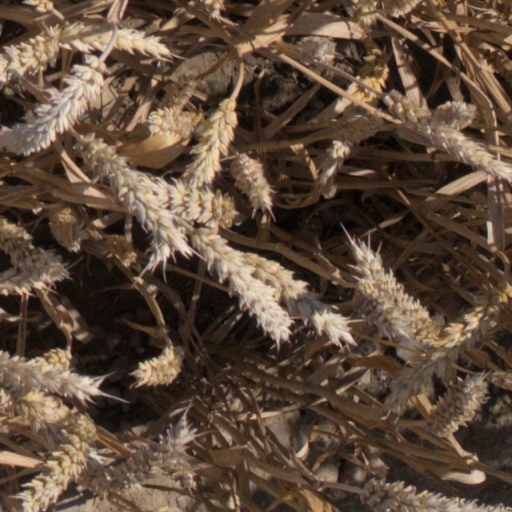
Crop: wheat